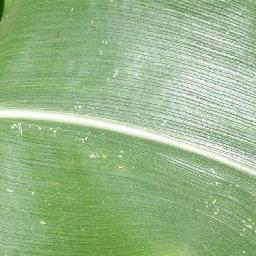
Label: Corn_(Maize)___Healthy